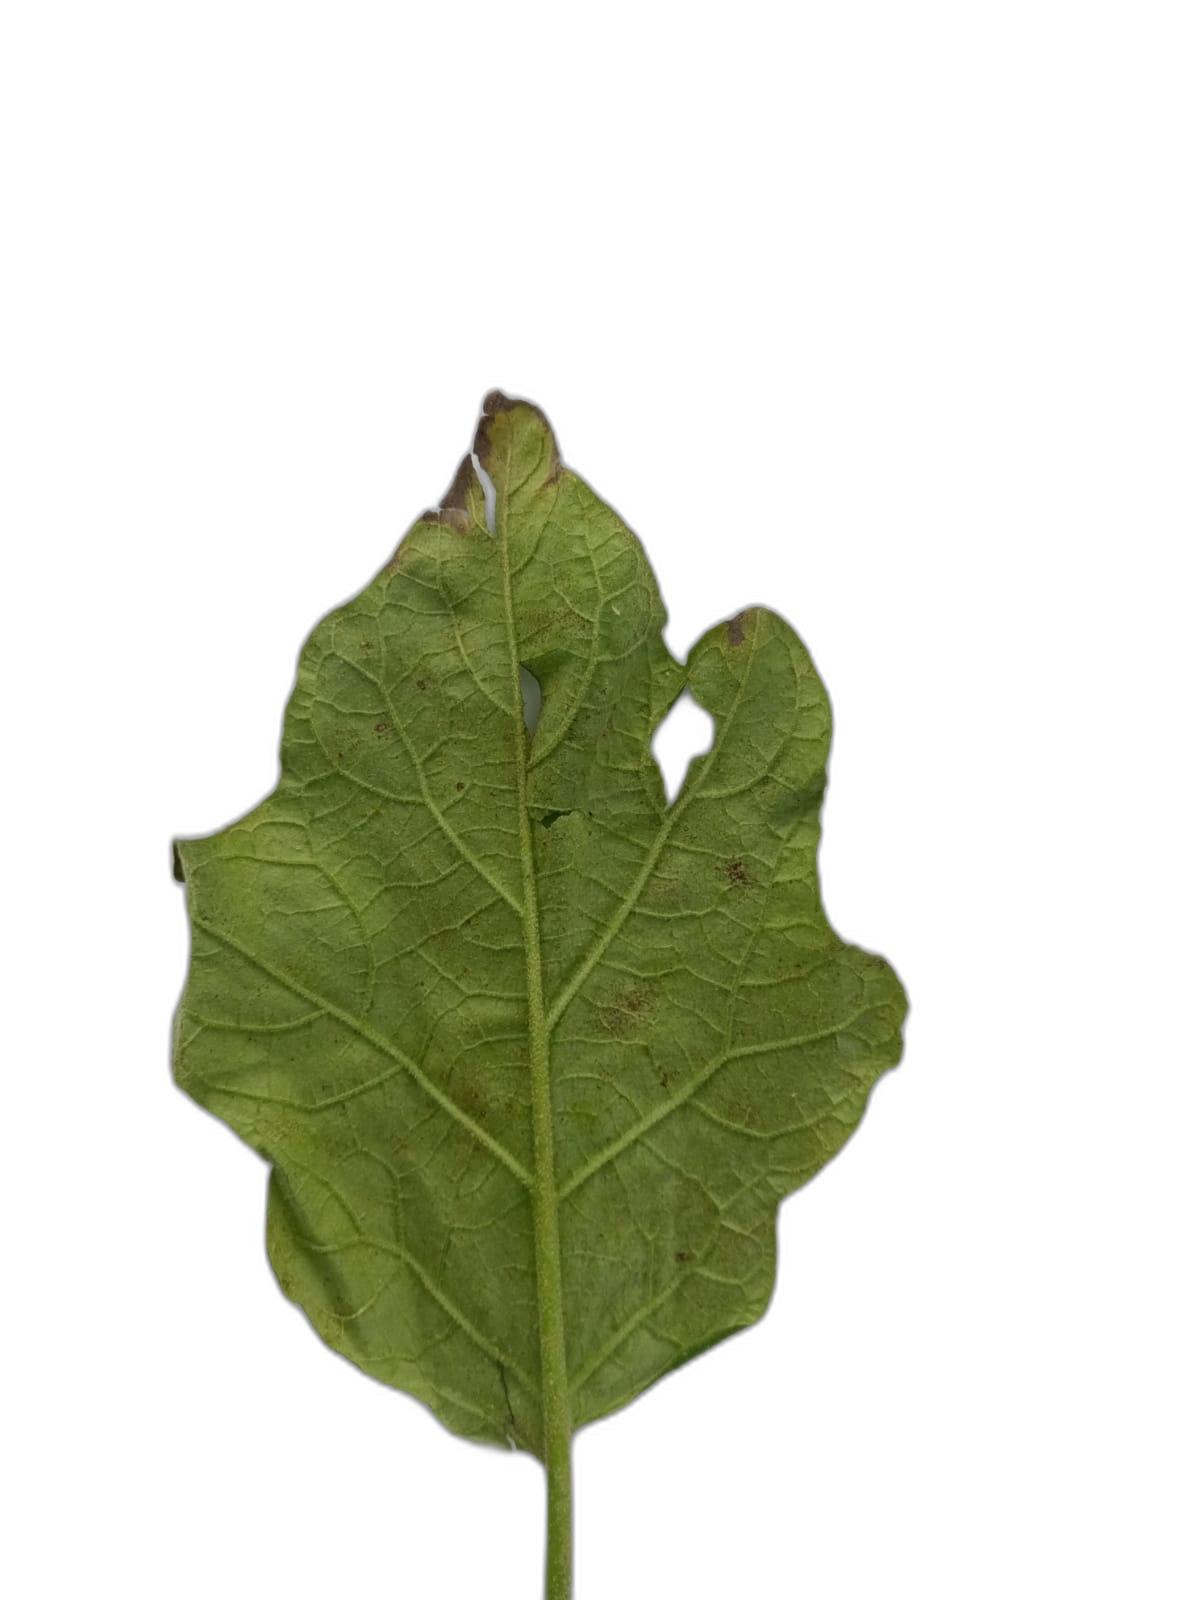
Label: Leaf Spot Disease